Xavier Artigas

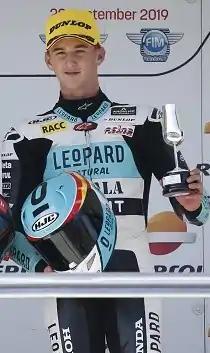
Artigas in 2019

Xavier Artigas López (born 27 May 2003) is a Spanish motorcycle racer, who last riding for the Klint Forward Factory Team in the 2024 Moto2 World Championship. He previously competed in Moto3 from 2021 to 2023.